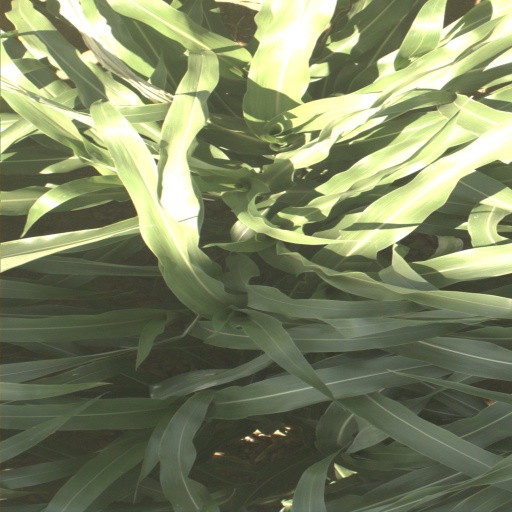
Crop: sorghum